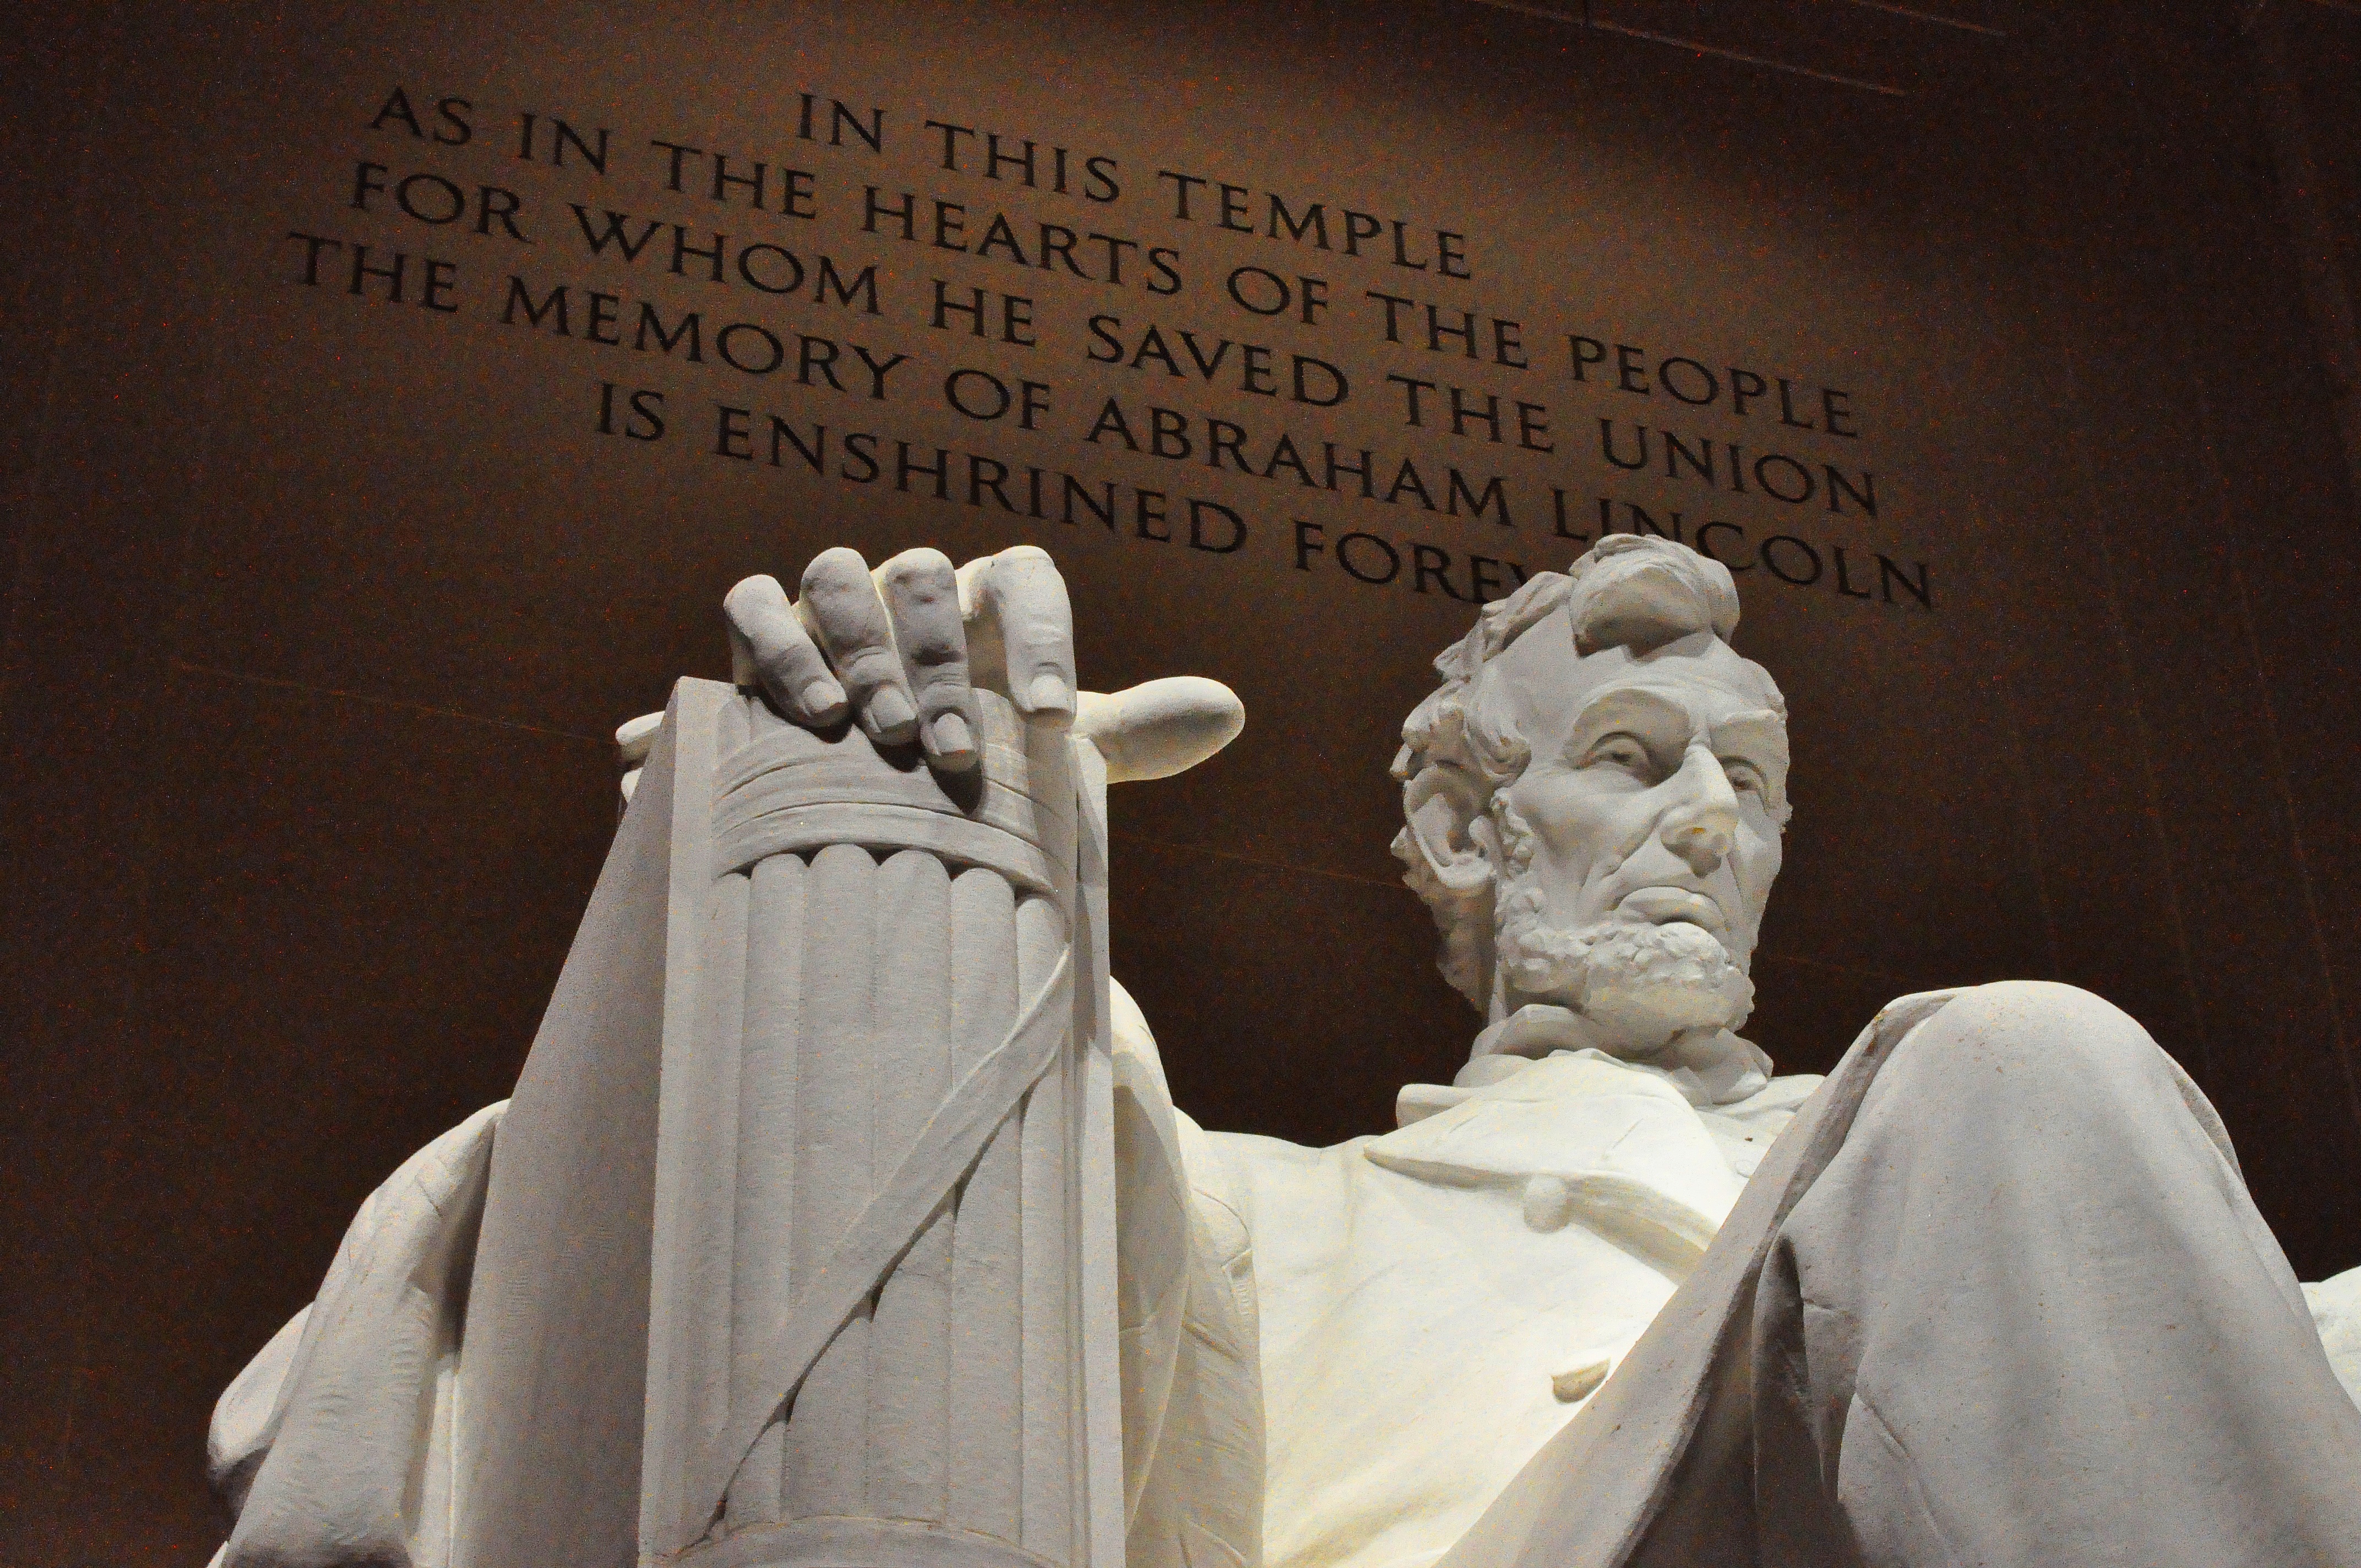
white, night, monument, statue, religion, sculpture, art, temple, history, lincoln, carving, ancient history